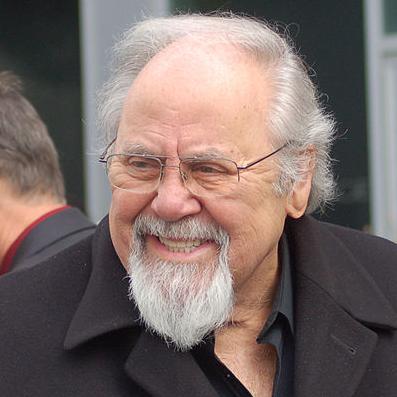
Age: 77